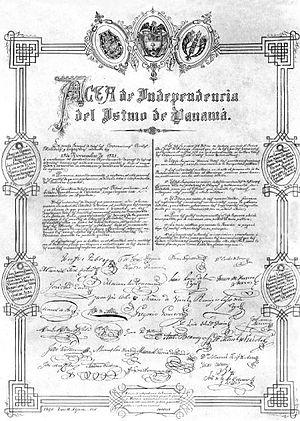
L’histoire de la Colombie commence il y a plus de 20 000 ans. Différentes civilisations amérindiennes se développent dès cette époque, dont la plus influente est celle du peuple Chibcha. Celui-ci domine le centre du pays lorsque Christophe Colomb « découvre » l'Amérique en 1492.
Cet article décrit l'histoire du Panama, de l'Antiquité jusqu'à nos jours.